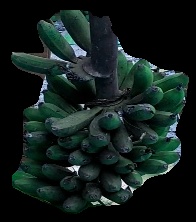
Variety: rasbale
Grade: grade3